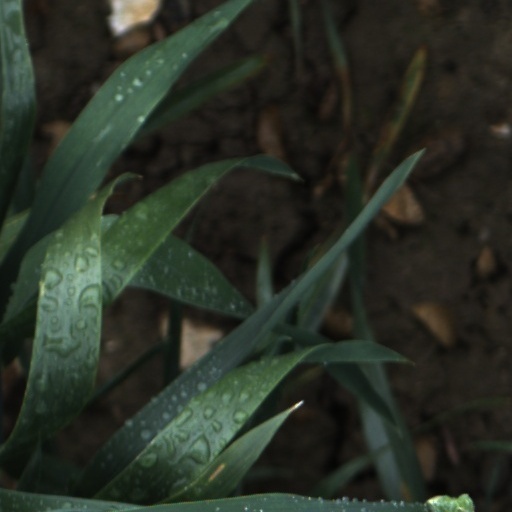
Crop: wheat